Space: Above and Beyond

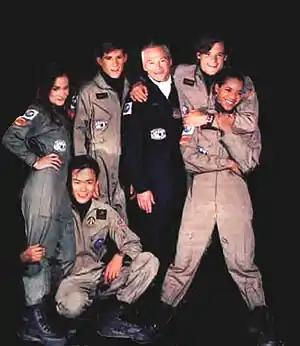
Cast (from left to right): Cloke, de la Fuente, Weisser, Morrison, Rowland, Chapman.

While drawing comparisons with Robert Heinlein's novel "Starship Troopers" and the movie of the same name, according to the producers, the main fictional work that influenced "Space: Above and Beyond" was one written in response to that story, the 1974 science fiction novel "The Forever War" by Joe Haldeman. In addition, it was inspired by fictional works, such as the 1948 World War II biographic novel "The Naked and the Dead" by Norman Mailer, the 1895 American Civil War novel "The Red Badge of Courage" by Stephen Crane, the "Iliad", and the 1962 television series "Combat!" At the same time, "Space: Above and Beyond" also shares conspiracy elements with other television shows co-produced by the same team, such as "The X-Files" and "Millennium".